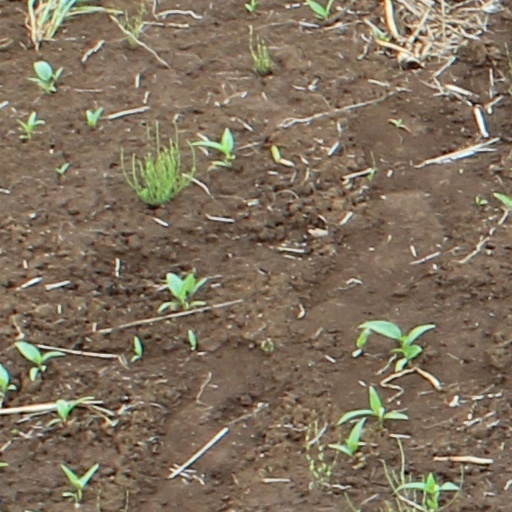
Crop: wheat